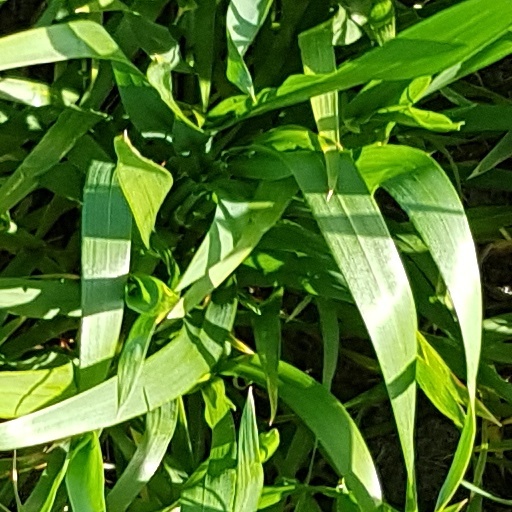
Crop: wheat